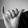
ASL letter: Y